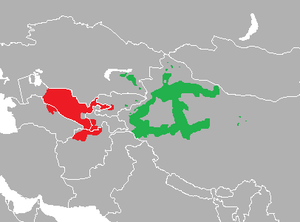
Les langues ouïghoures ou turc commun sud-oriental, constituent une des six branches principales des langues turques.